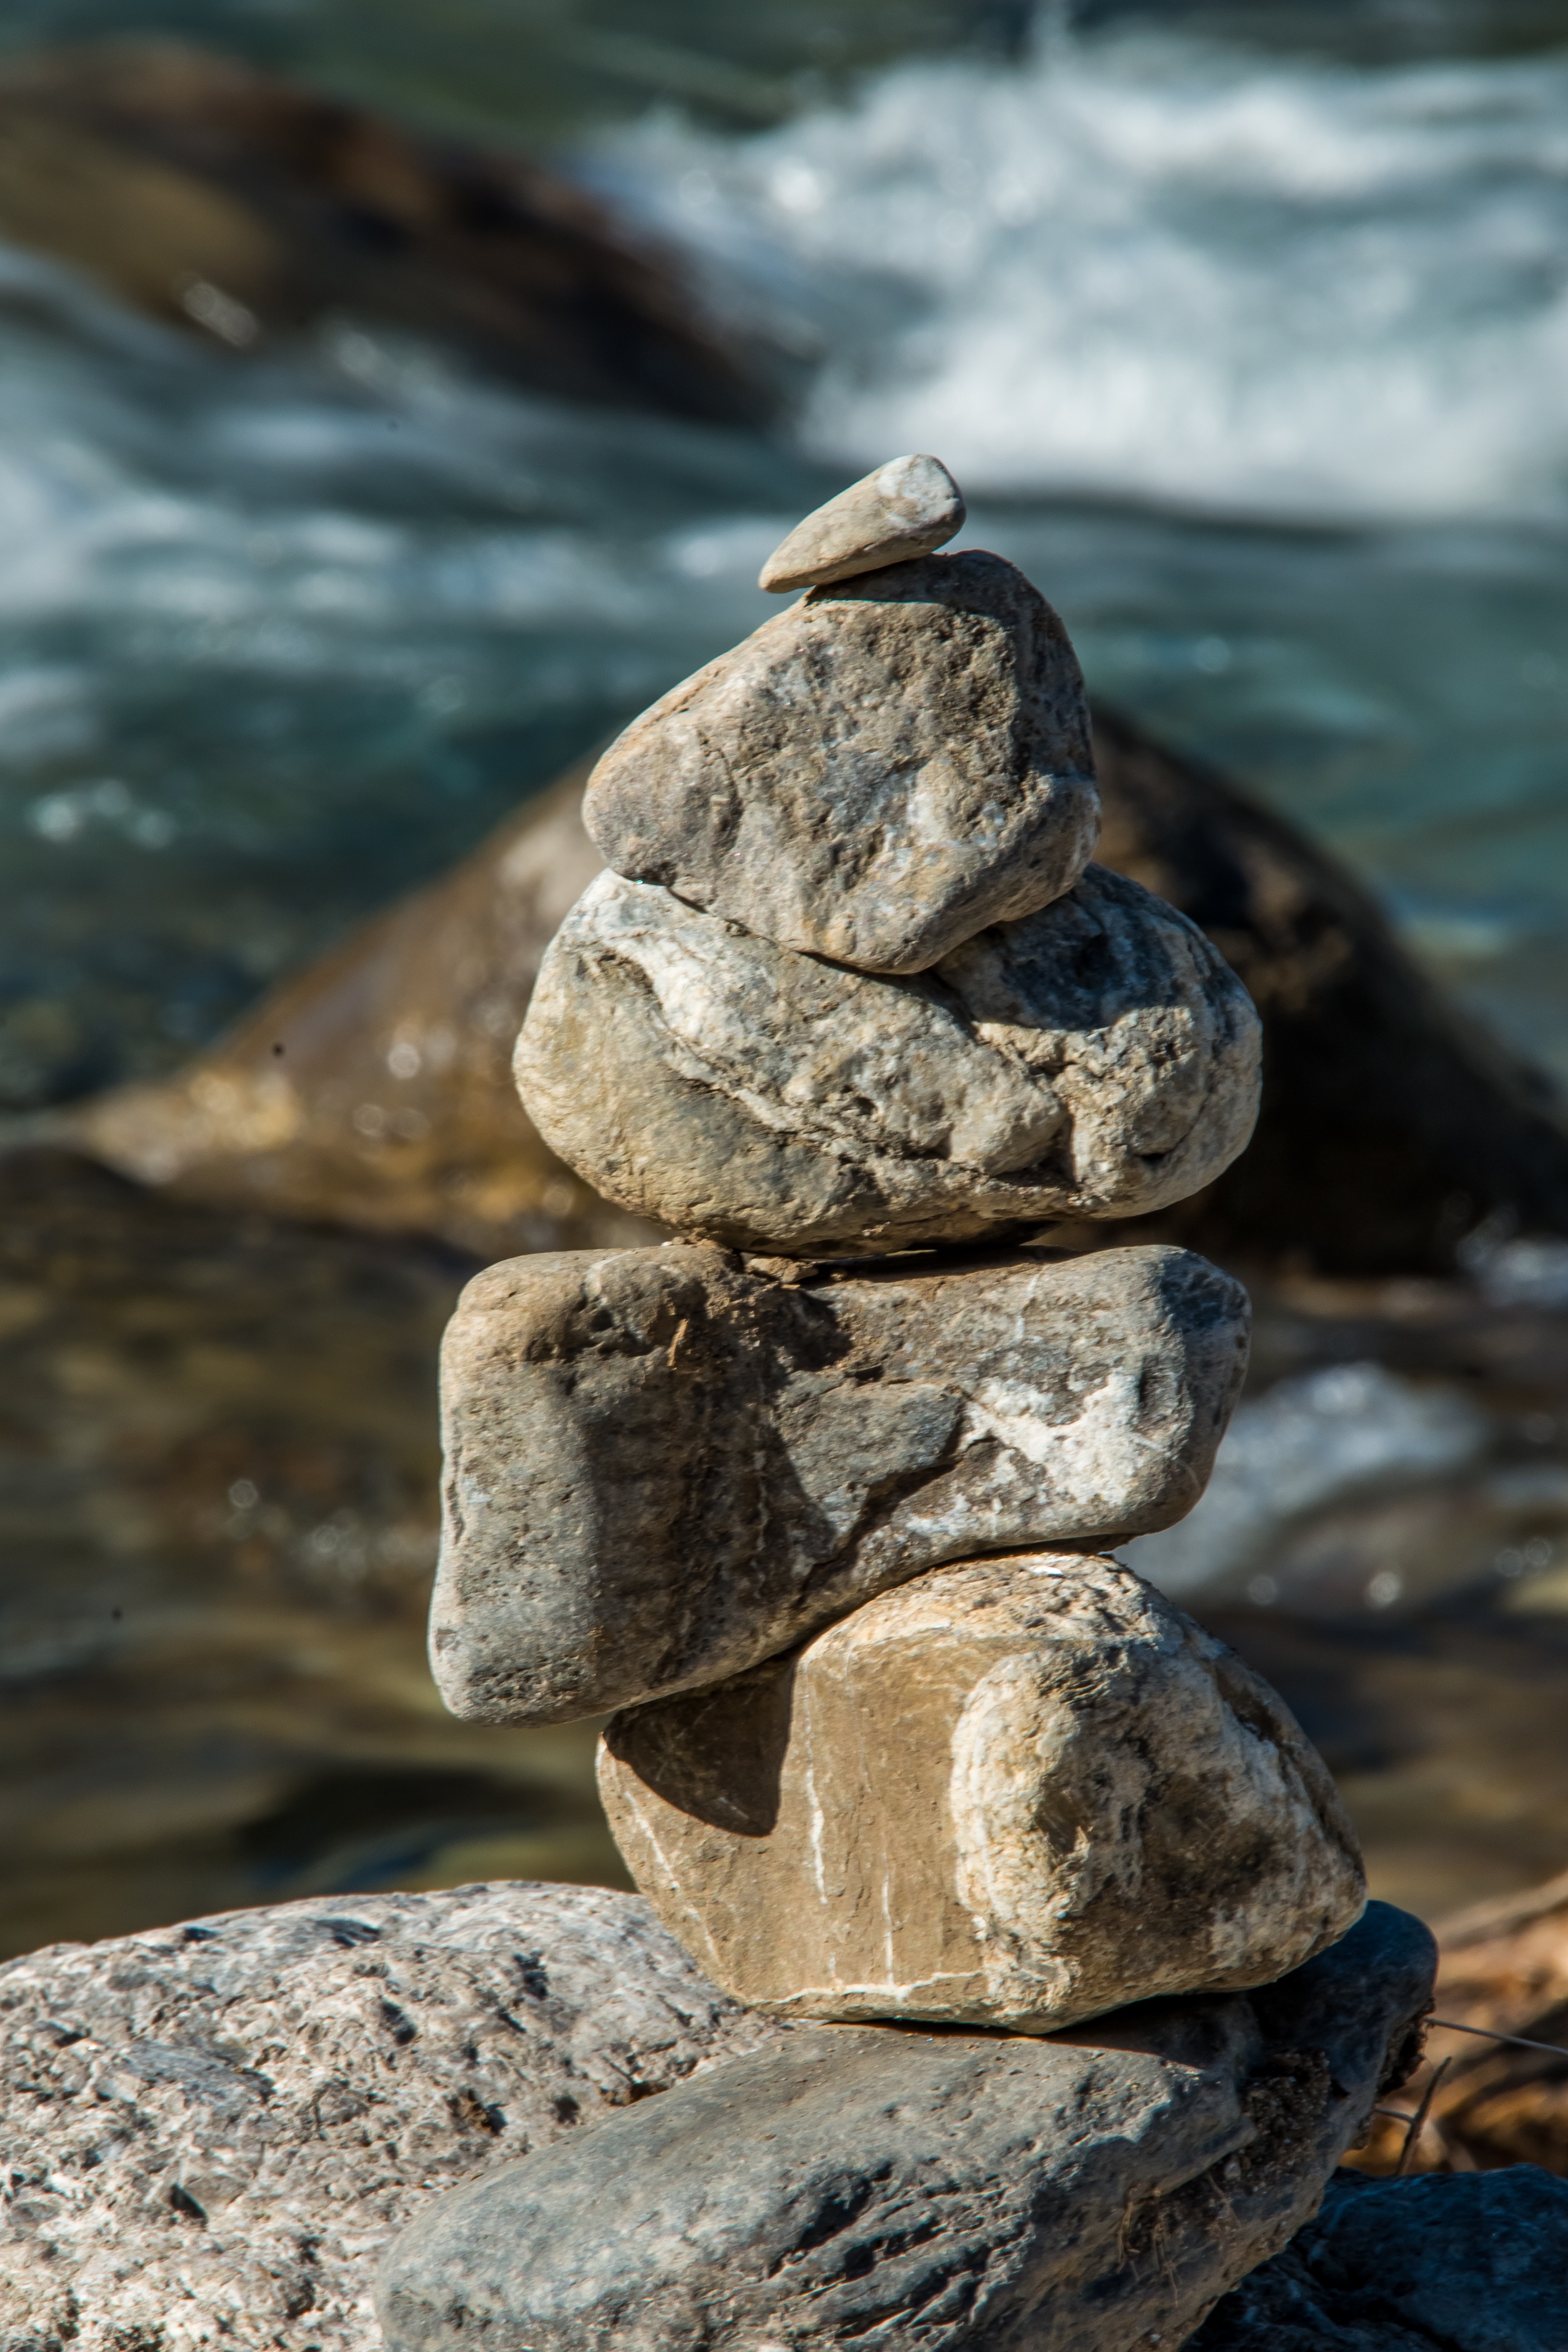
driftwood, water, rock, wood, balance, pebble, material, stone tower, stones, boulder, cairn, turret, bedrock, steinmann